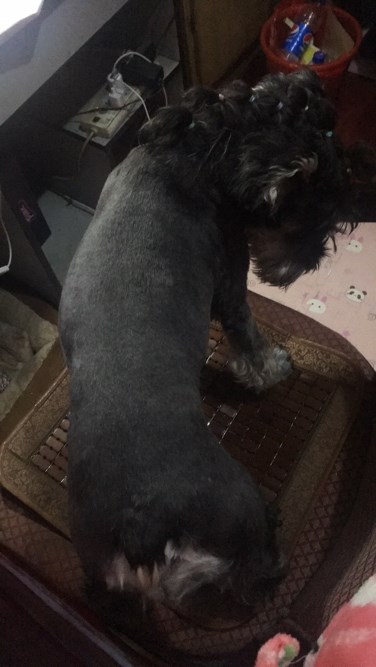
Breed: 2342-n000102-miniature_schnauzer